Alburquerque, Bohol

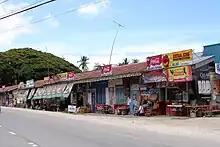
Roadside sari-sari stores in Alburquerque

Alburquerque has an average annual income of Php 27,431,496. The town has a labor force of 37% with an employment rate of 90%. The average family income is Php 4,500/month with an average family expenditures of Php 4,000/month.